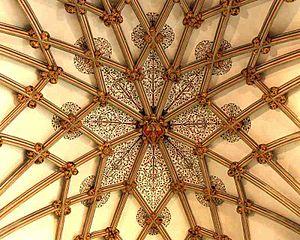
La cathédrale Saint-André est une église anglicane située à Wells, en Angleterre. Ce vaste édifice est l'église-mère du diocèse de Bath et Wells.